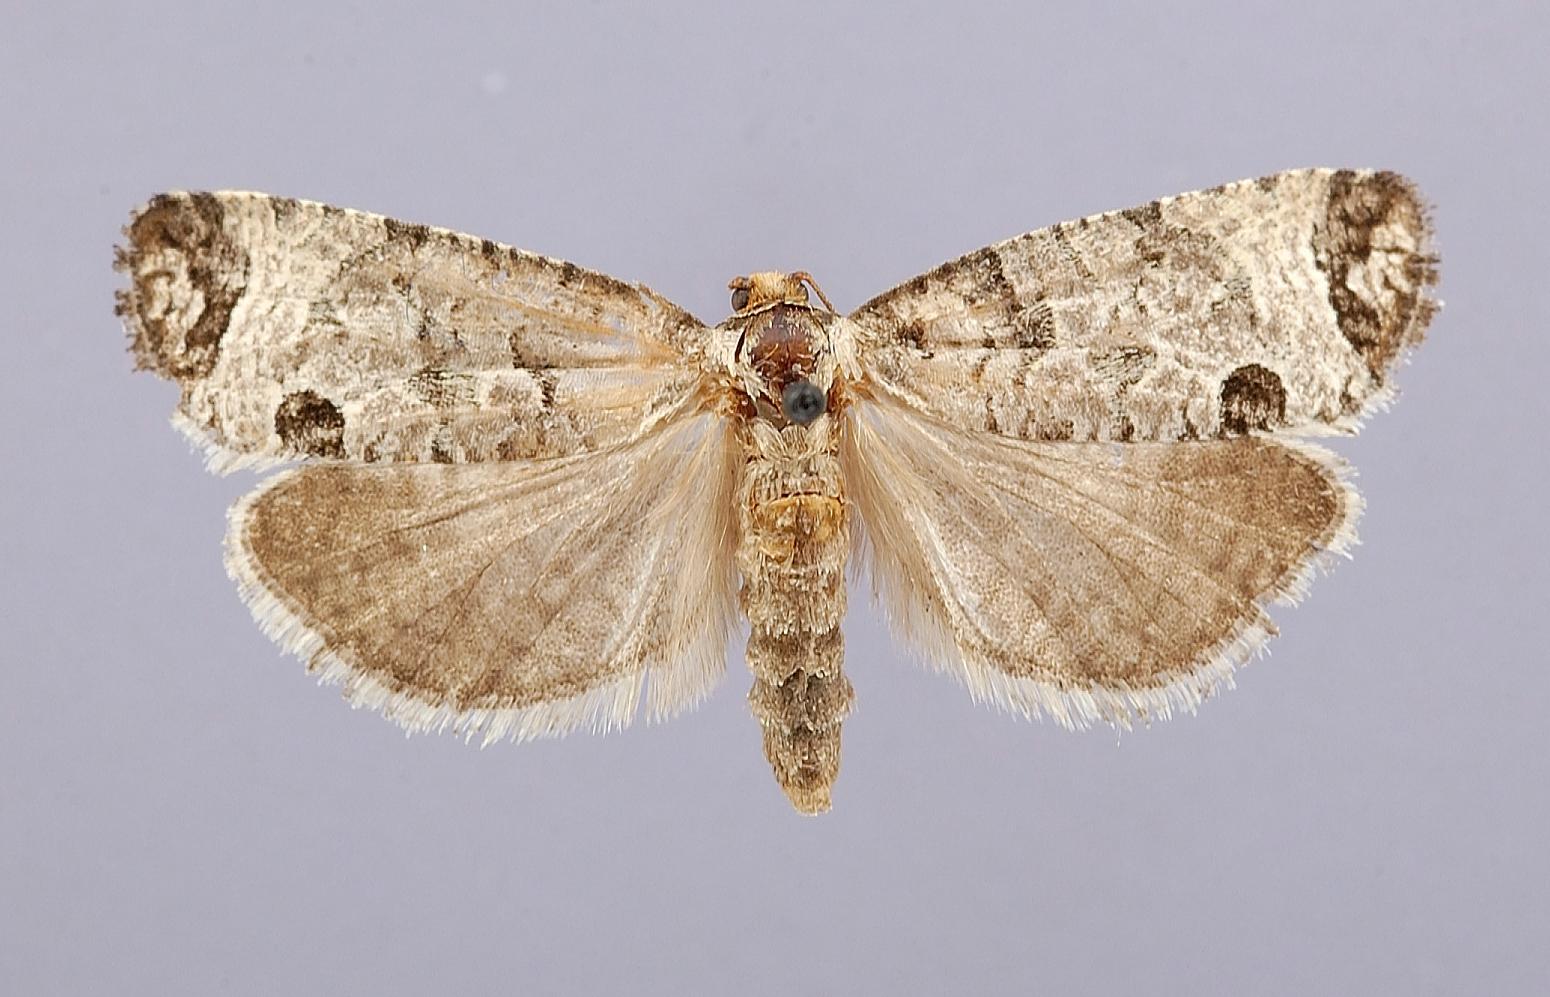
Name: Eucosma picicola
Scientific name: Eucosma picicola Dyar, 1906
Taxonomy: Animalia, Arthropoda, Insecta, Lepidoptera, Tortricidae
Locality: Mount Rainier, Paradise Valley, Pierce, Washington, United States
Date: [Not Stated]